Penrith, New South Wales

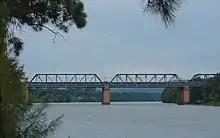
Victoria Bridge over the Nepean River, linking Penrith to Emu Plains

Penrith sits on the western edge of the Cumberland Plain, a fairly flat area of Western Sydney, extending to Windsor in the north, Parramatta in the east and Thirlmere in the south. The Nepean River forms the western boundary of the suburb and beyond that, dominating the western skyline, are the Blue Mountains. There is a difference of opinion between Penrith City Council and the Geographical Names Board of New South Wales as to the boundaries of Penrith the suburb. The Board includes in its official description the area of Kingswood Park, Lemongrove and North Penrith, which the Council considers separate suburbs.